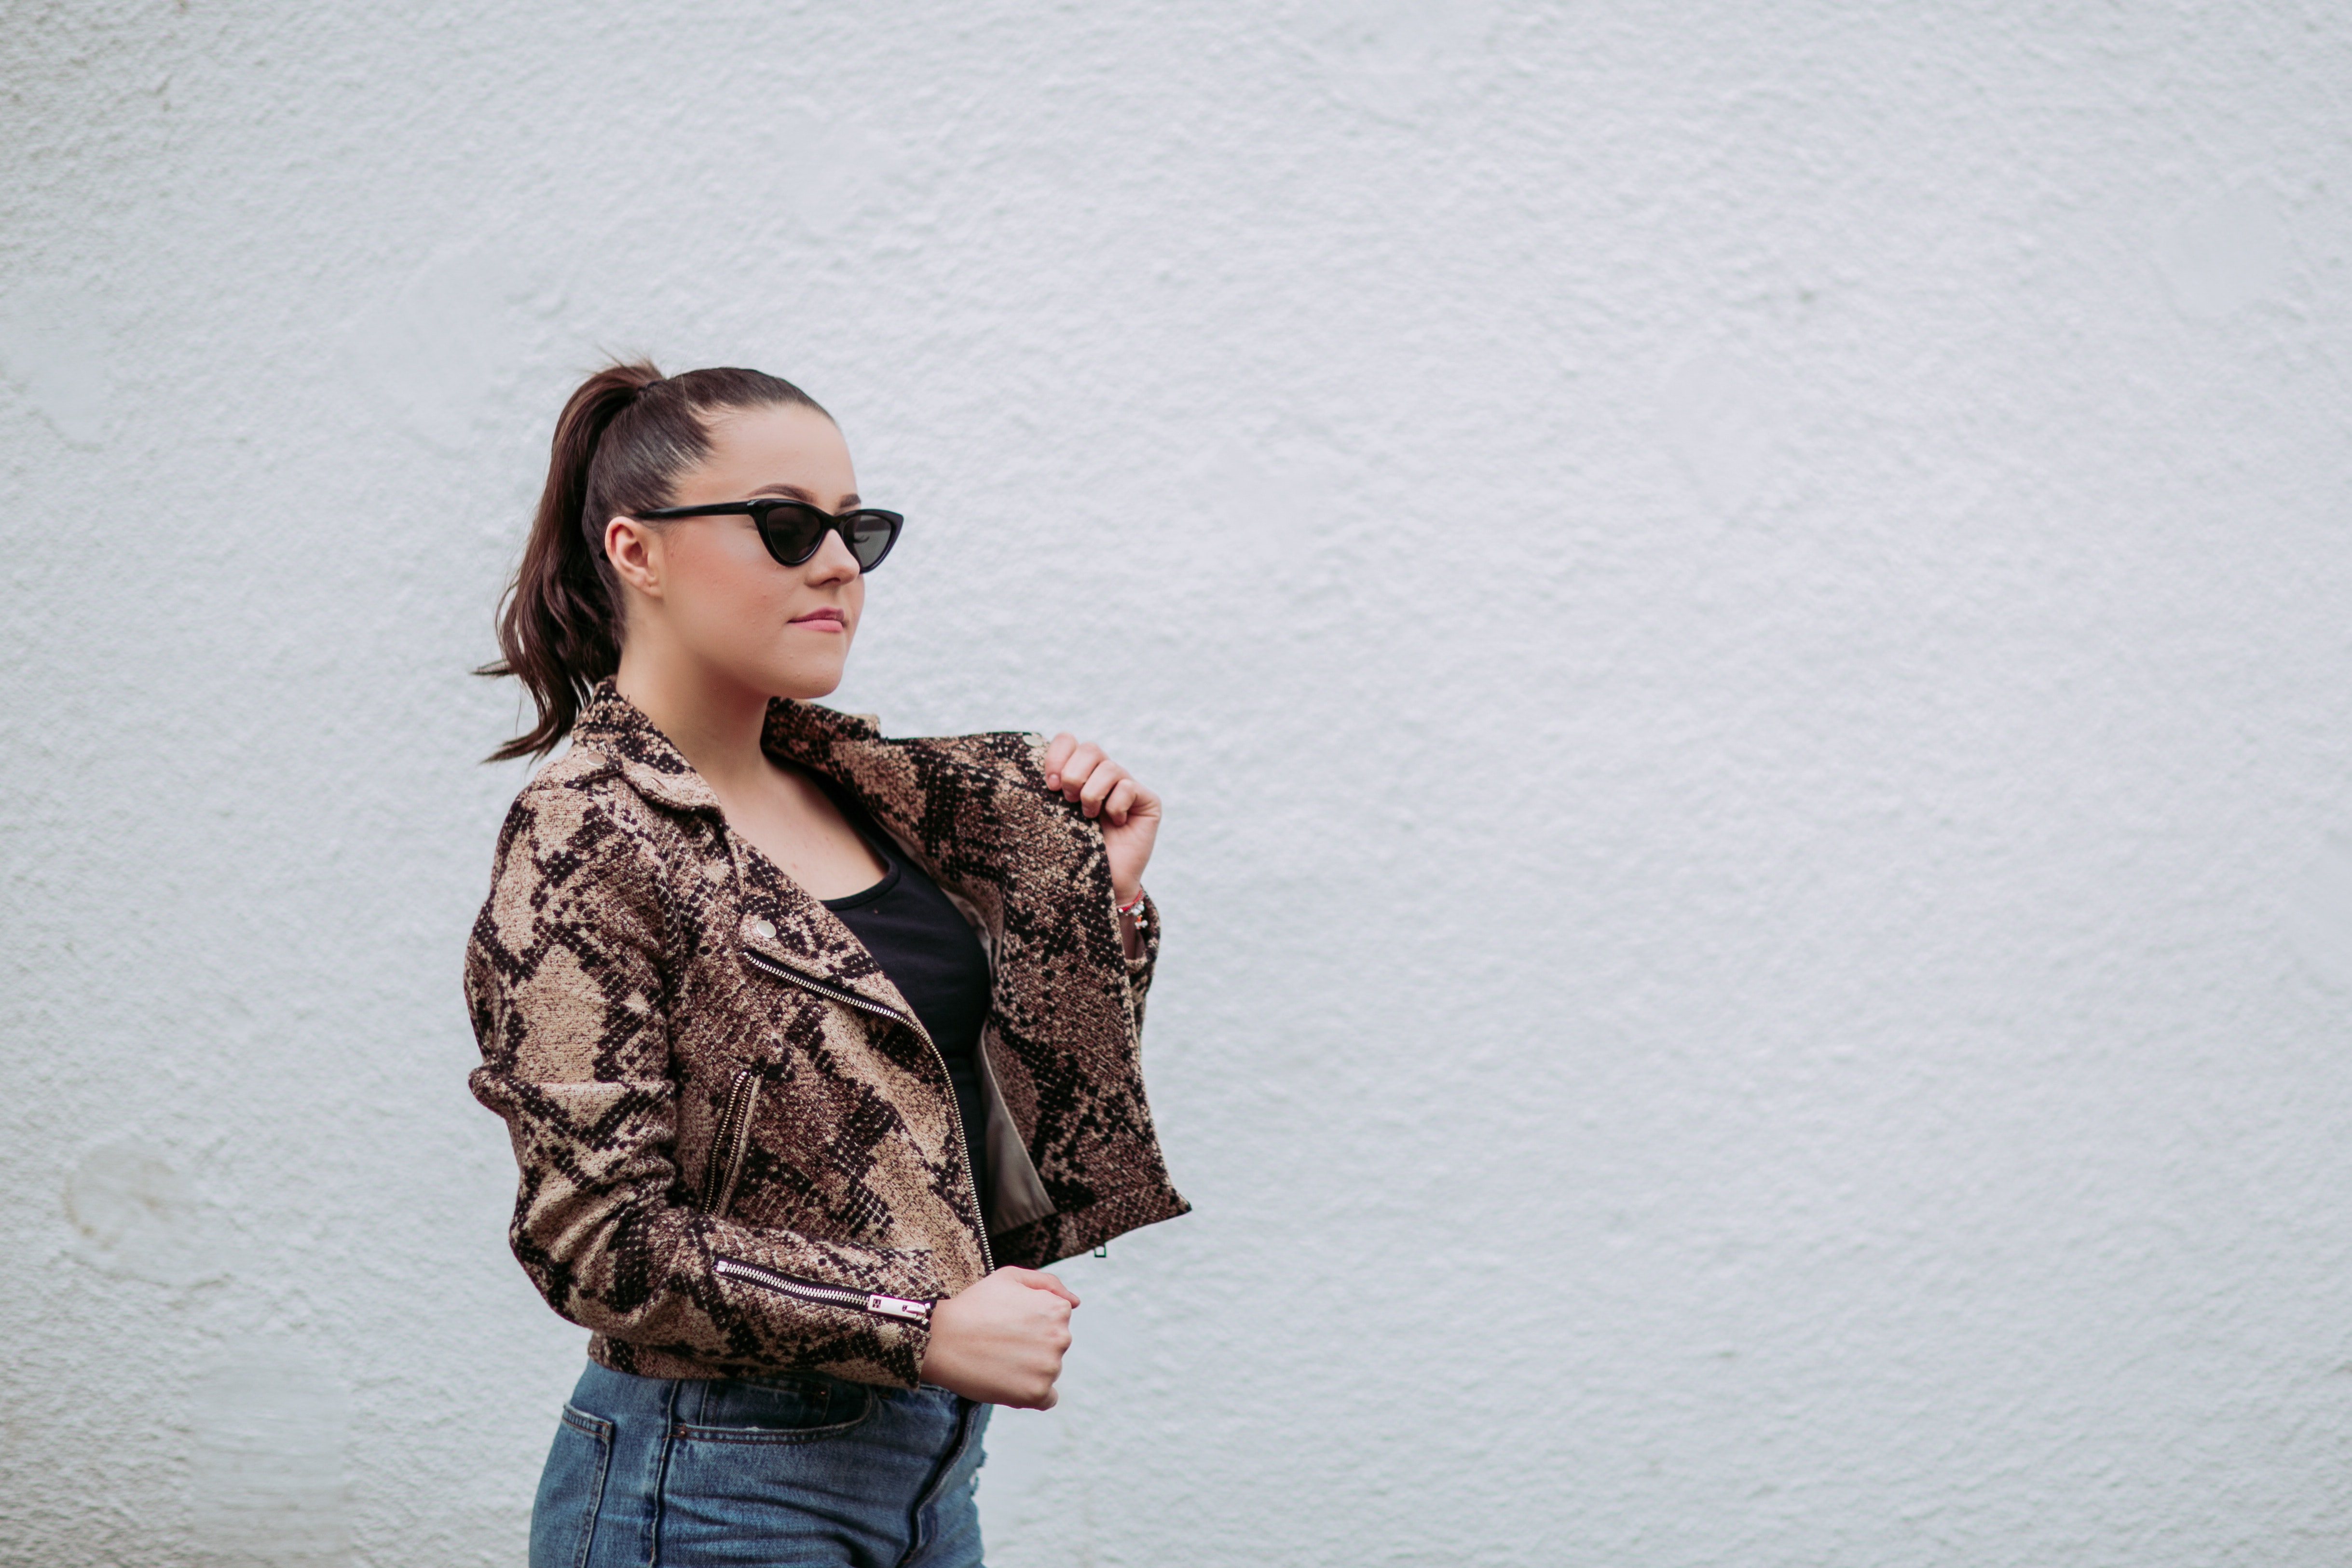
eyewear, hair, clothing, sunglasses, fashion, glasses, outerwear, cool, shoulder, beauty, brown, street fashion, design, jacket, pattern, vision care, photography, beige, long hair, textile, fashion design, blazer, visual arts, top, brown hair, sleeve, neck, jeans, photo shoot, denim, cardigan, style